Lake Silver

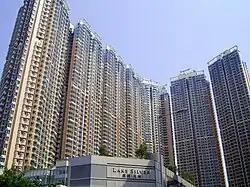
Lake Silver

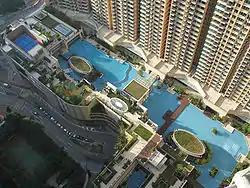
View of clubhouse and swimming pool

Lake Silver, formerly known as Lake W is a private housing estate developed by MTR Corporation and Sino Land. It is located in Ma On Shan, Hong Kong between Wu Kai Sha station and Monte Vista, another housing development. The whole project covers an area of , and was completed in 2009. Lake Silver comprises a shopping centre with flats above.